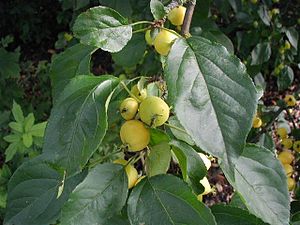
Bæræble
Bær-Æble, her en sort med gule frugter.
Bær-Æble eller Paradis-Æble er et lille, løvfældende træ med en rund og temmelig åben krone. Æblet er som regel kuglerundt, gulgrønt og meget surt.